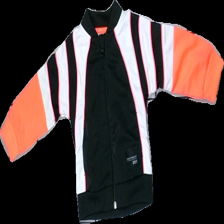
View: front
Type: Sweater
Category: Children
Brand: Adidas
Colors: Pink, White, Black
Material: 100% Poly
Cut: Regular
Size: 74
Season: All
Trend: Sports
Price range: 50-100
Recommended usage: Reuse